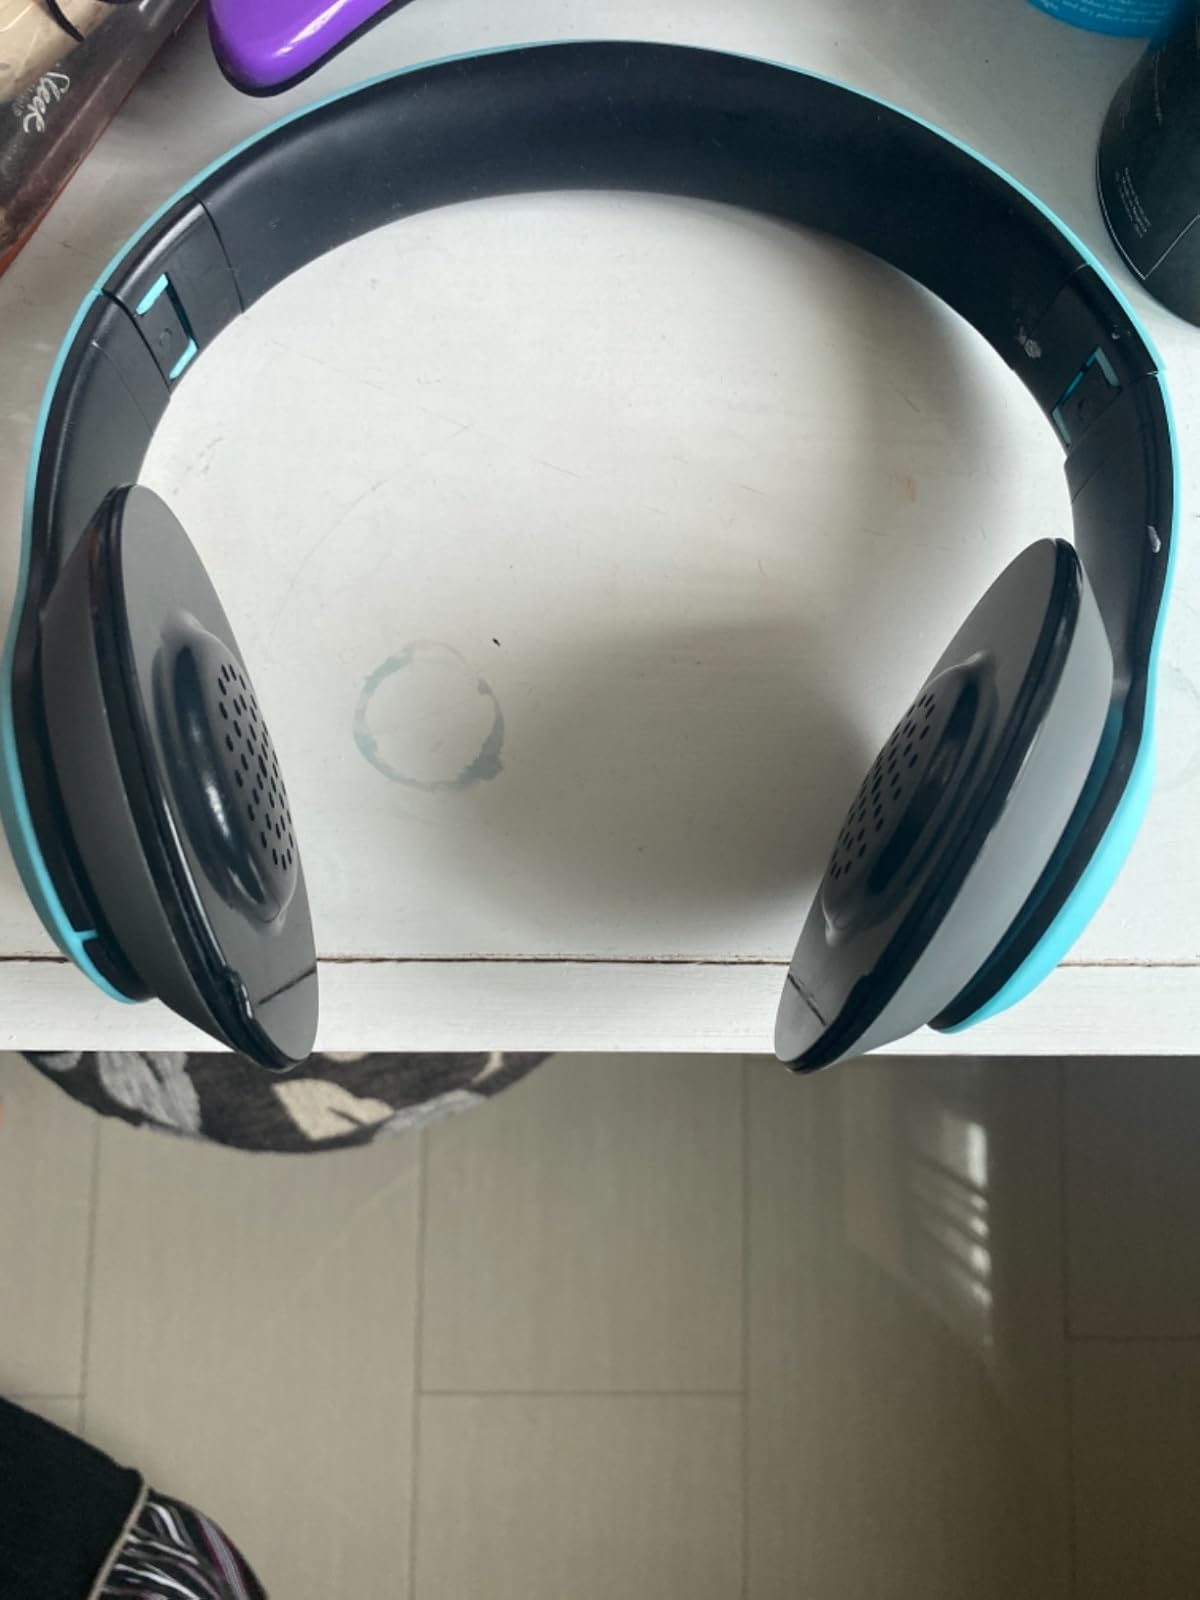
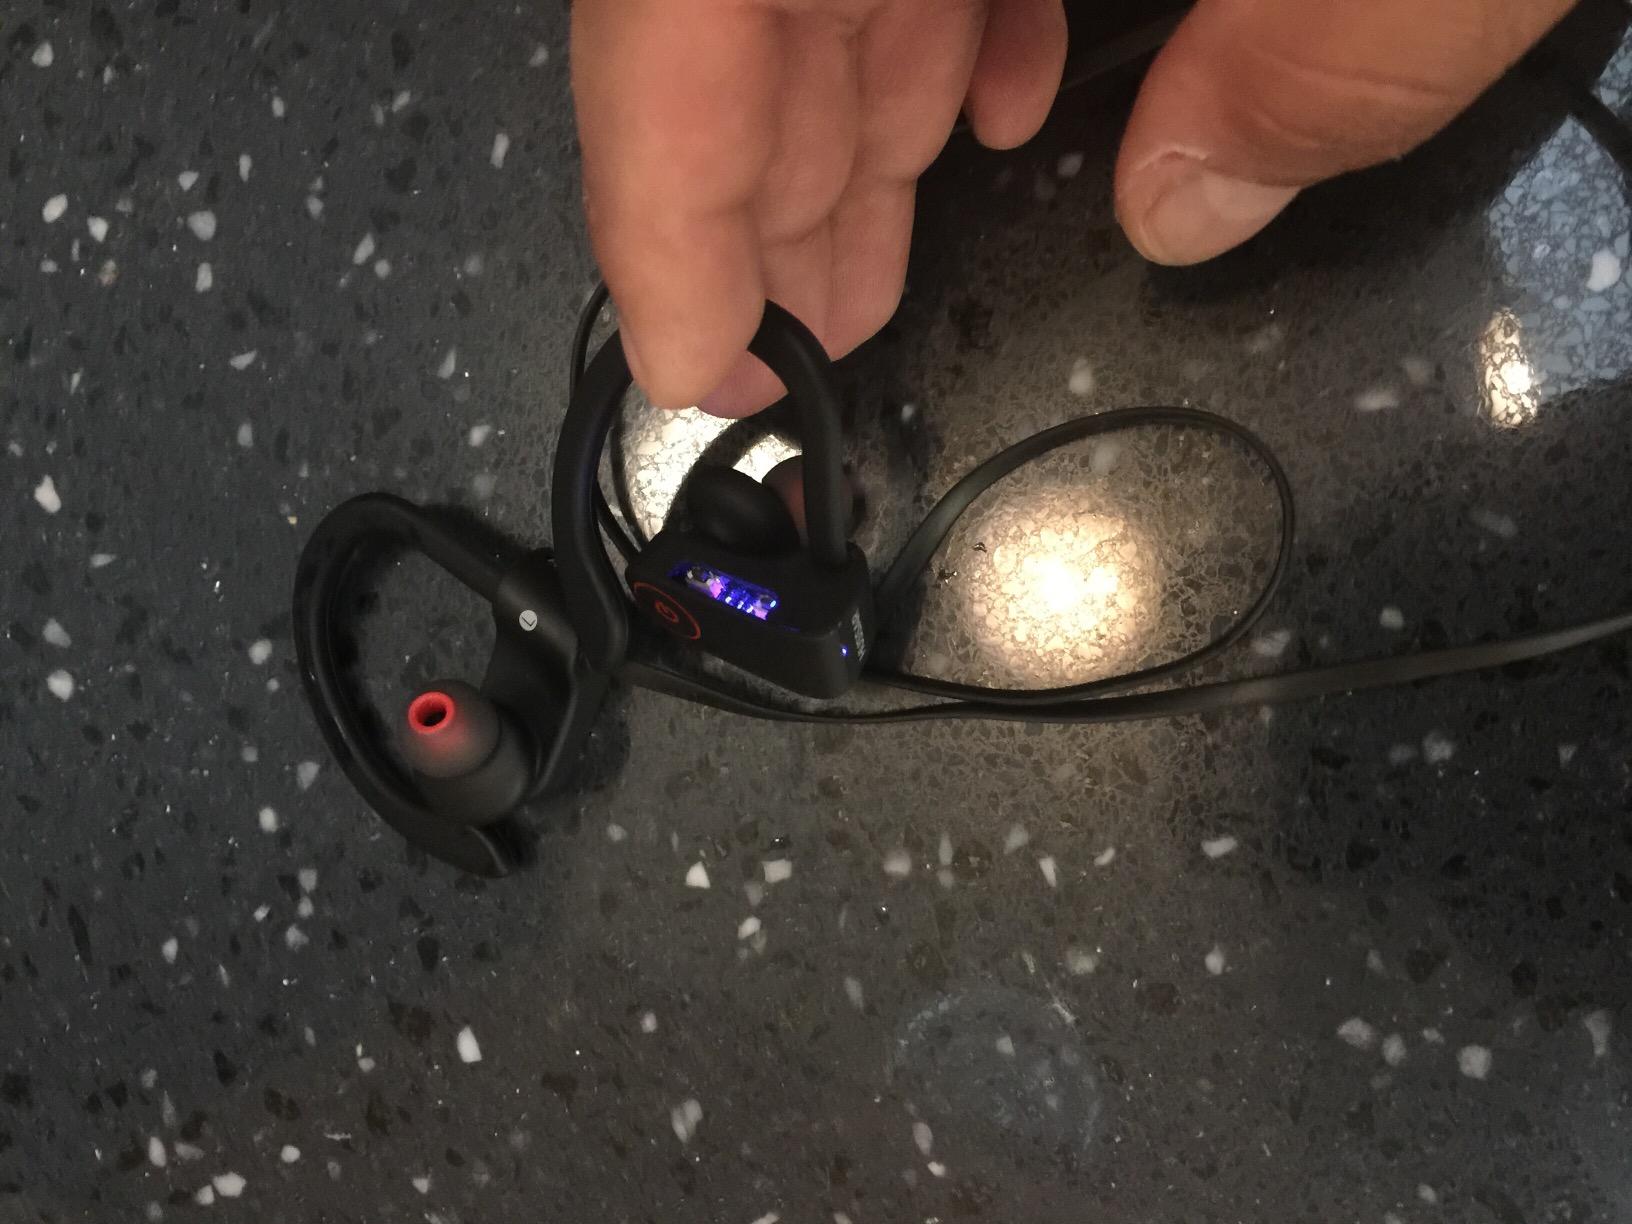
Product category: headphones
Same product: no